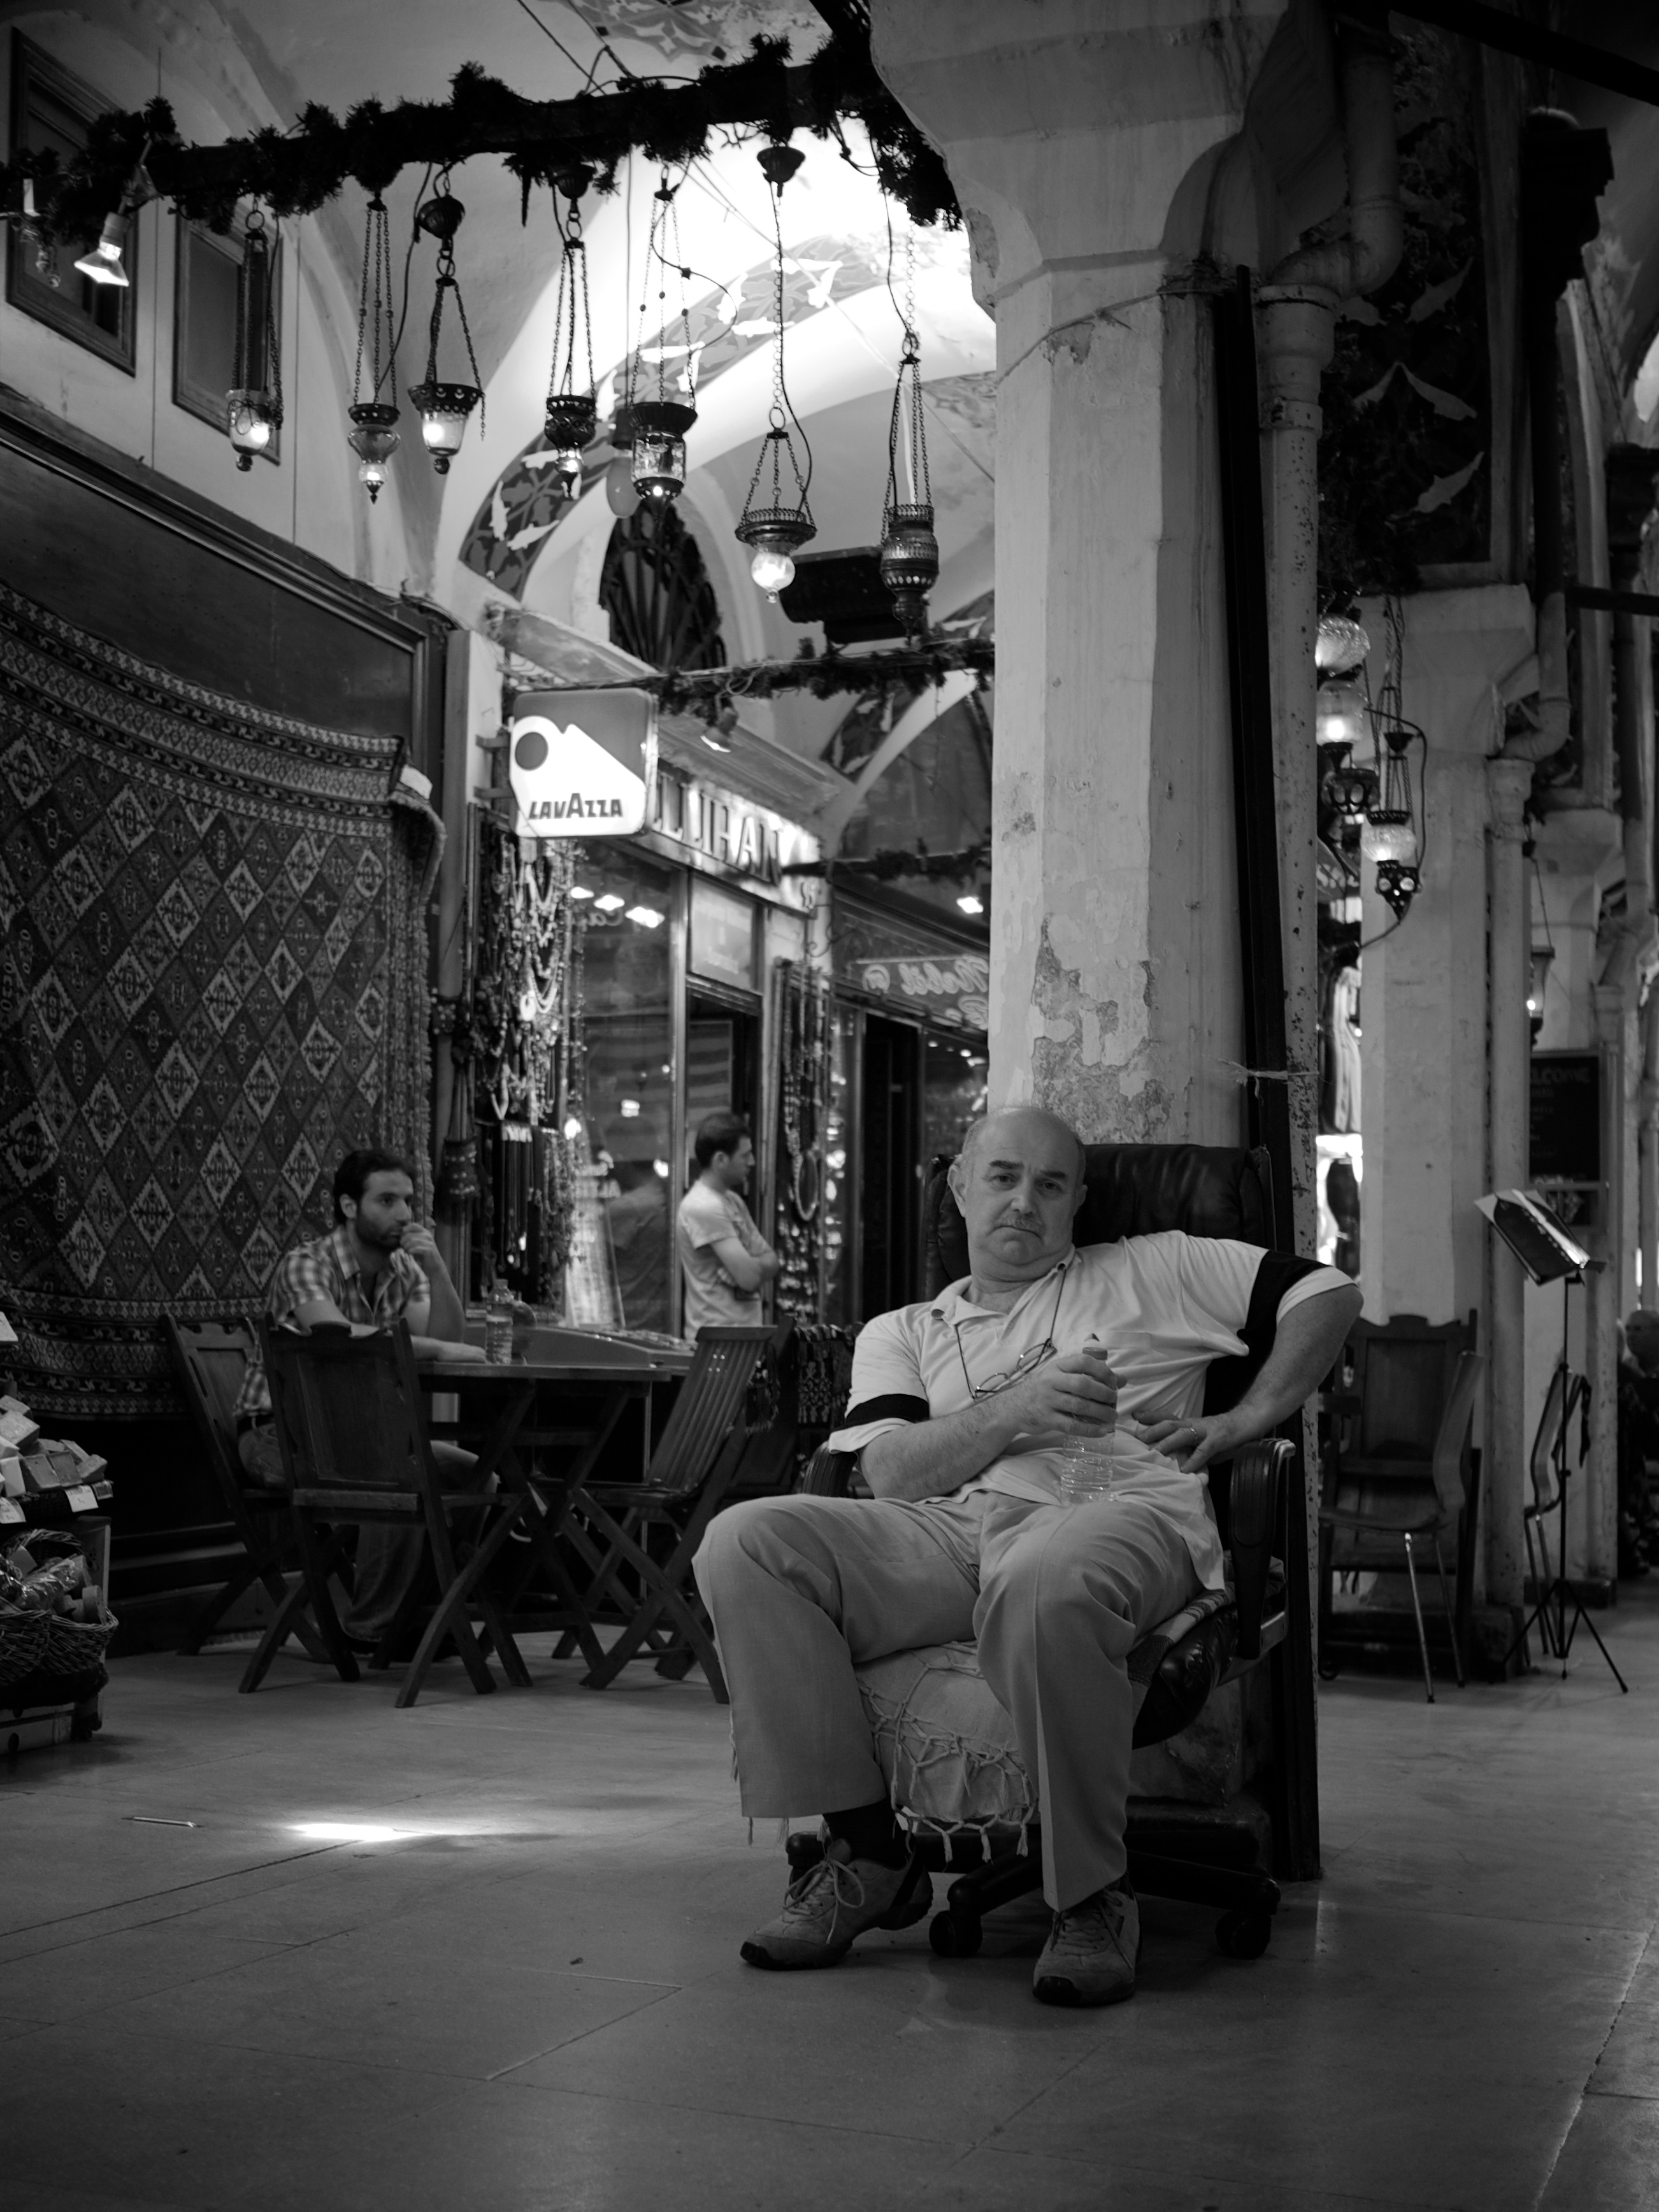
black and white, road, white, street, photography, ebook, vehicle, training, black, monochrome, streetphotography, flickr, thomas, video, infrastructure, olympus, photograph, omd, fuji, leica, monochrom, leuthard, hcb, thomasleuthard, streettogs, monochrome photography